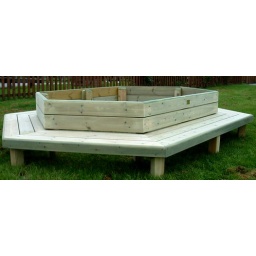
tree seat by pendlewood